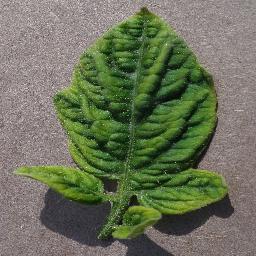
Label: Tomato___Tomato_Yellow_Leaf_Curl_Virus